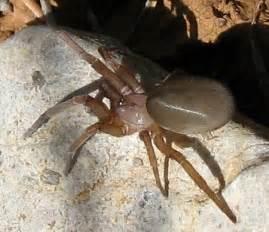
spider